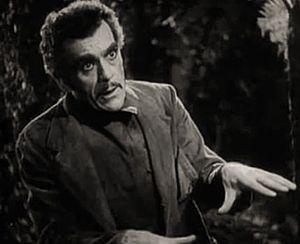
Le Rayon invisible est un film américain réalisé par Lambert Hillyer et sorti en 1936 avec Boris Karloff et Béla Lugosi dans les rôles principaux.